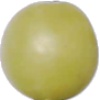
Label: Grape White 2